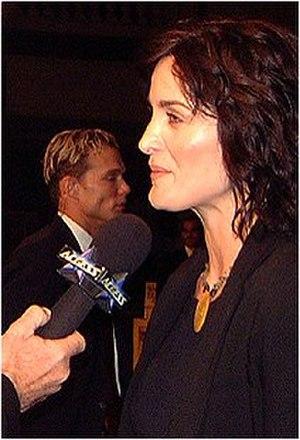
Cette page concerne des événements d'actualité qui se sont produits durant l'année 1967 dans la province canadienne de Colombie-Britannique.